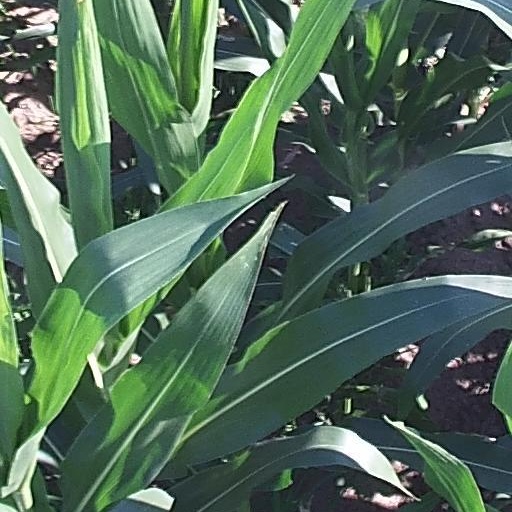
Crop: maize; corn